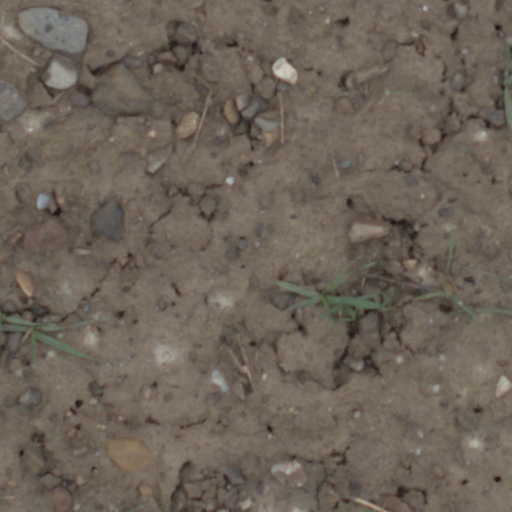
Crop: wheat